Associated Students of the University of Washington

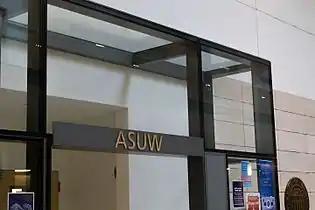
The ASUW Office located inside the Husky Union Building (HUB).

The ASUW is composed of over twenty different departments that serve student populations by providing identity-based support, access to legislative advocacy, and inclusive programming that brings in students from across the University of Washington's Seattle Campus: